Herne Bay F.C.

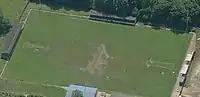
Aerial photo of Winch's Field

After being reformed in the 1930s, the club initially played at the Memorial Park, which had previously been a rubbish tip. The final match at Memorial Park was played on 7 May 1953, after which the club moved to Winch's Field, named after the Winch's brickworks, which had previously been on the site. The new ground cost £5,000 to build and a crowd of over 1,000 attended the inaugural game on 26 August 1953, a 2–2 draw with Tunbridge Wells.